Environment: real
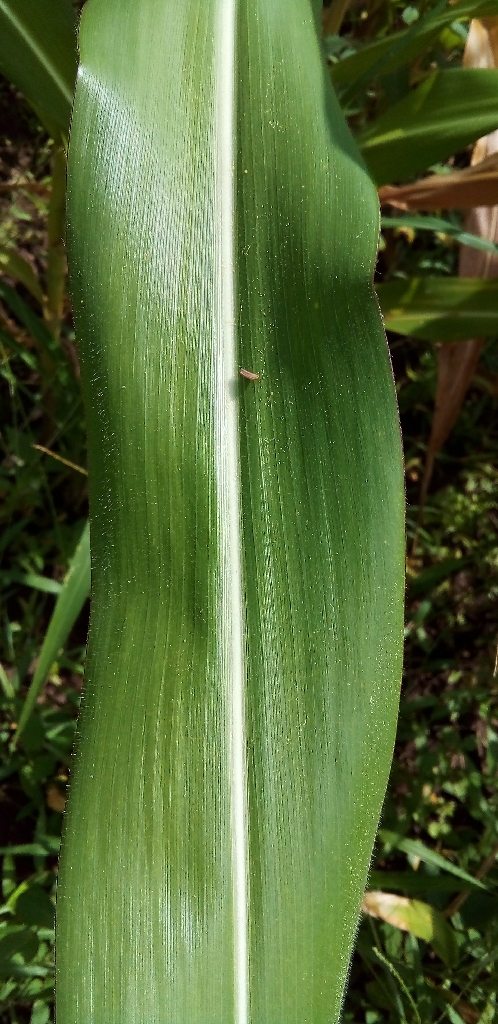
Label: healthy